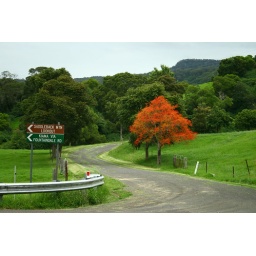
Bright orange flowers shining in the sun